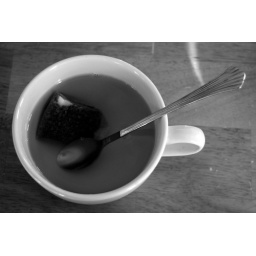
Tazo Tea in an oversized, yellow mug = perfect for a sunny afternoon.